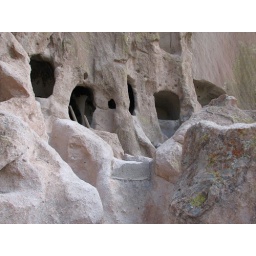
Indian cliff dwellings in tuff canyon wall